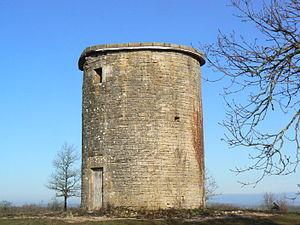
Moulin à vent
Gignac est une commune française située dans le département du Lot en région Occitanie.